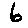
Label: 6